Nairobi School

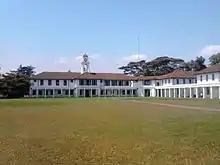
This is a view of the Administration Block from the back. The open space is the School's Quadrangle.

Nairobi School follows the 8-4-4 system of education. The school curriculum is provided by the Kenya Institute of Curriculum Development, a department of the Ministry of Education in Kenya. The subjects offered in the school are as follows: